Seagrass meadow

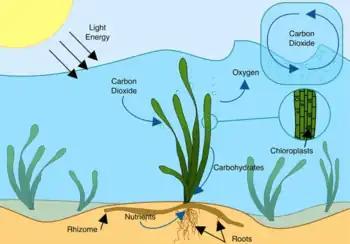
Carbon uptake and photosynthesis in a seagrass meadow. Special cells within the seagrass, called chloroplasts, use energy from the sun to convert carbon dioxide and water into carbohydrates (or sugar) and oxygen through photosynthesis. Seagrass roots and rhizomes absorb and store nutrients and help to anchor the seagrass plants in place.

Seagrass meadows are found in depths up to about , depending on water quality and light availability. These seagrass meadows are highly productive habitats that provide many ecosystem services, including protecting the coast from storms and big waves, stabilising sediment, providing safe habitats for other species and encouraging biodiversity, enhancing water quality, and sequestering carbon and nutrients.